Mario Kvesić

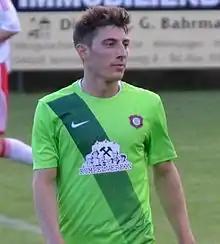
Kvesić playing for Erzgebirge Aue in 2016

Mario Kvesić (born 12 January 1992) is a Bosnian professional footballer who plays as a midfielder for Slovenian PrvaLiga club Celje.